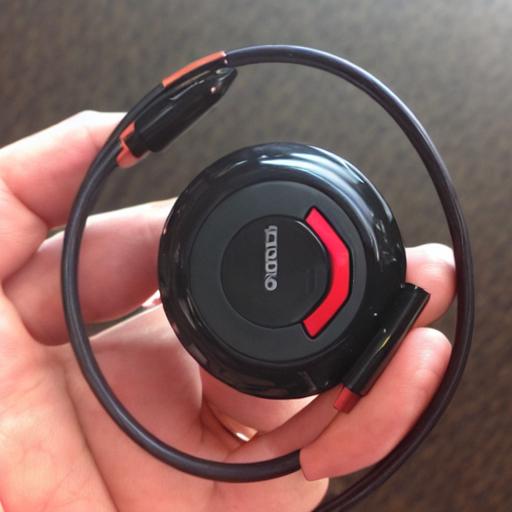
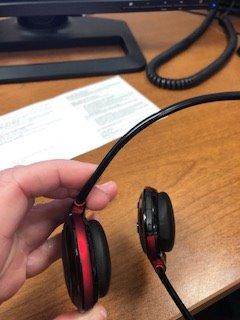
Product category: headphones
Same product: no